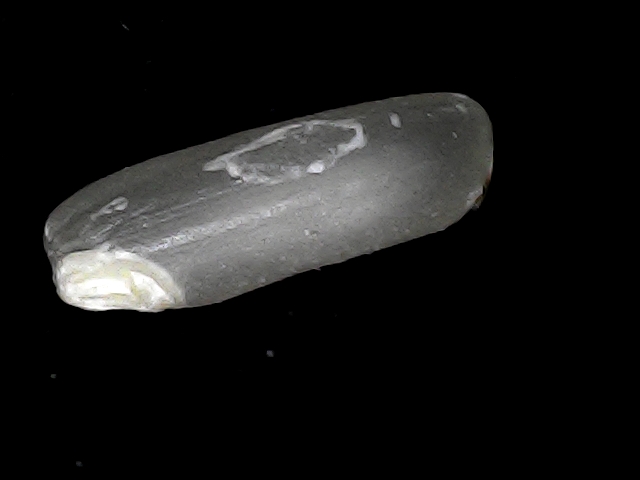
Rice variety: BD49